Blake DeWitt

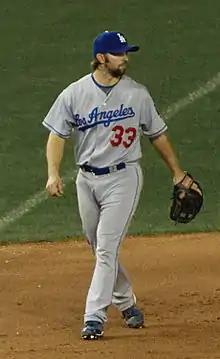
DeWitt with the Los Angeles Dodgers in 2009

Blake Robert DeWitt (born August 20, 1985) is an American former professional baseball second baseman and third baseman. He played in Major League Baseball (MLB) for the Los Angeles Dodgers, Chicago Cubs, and Atlanta Braves.